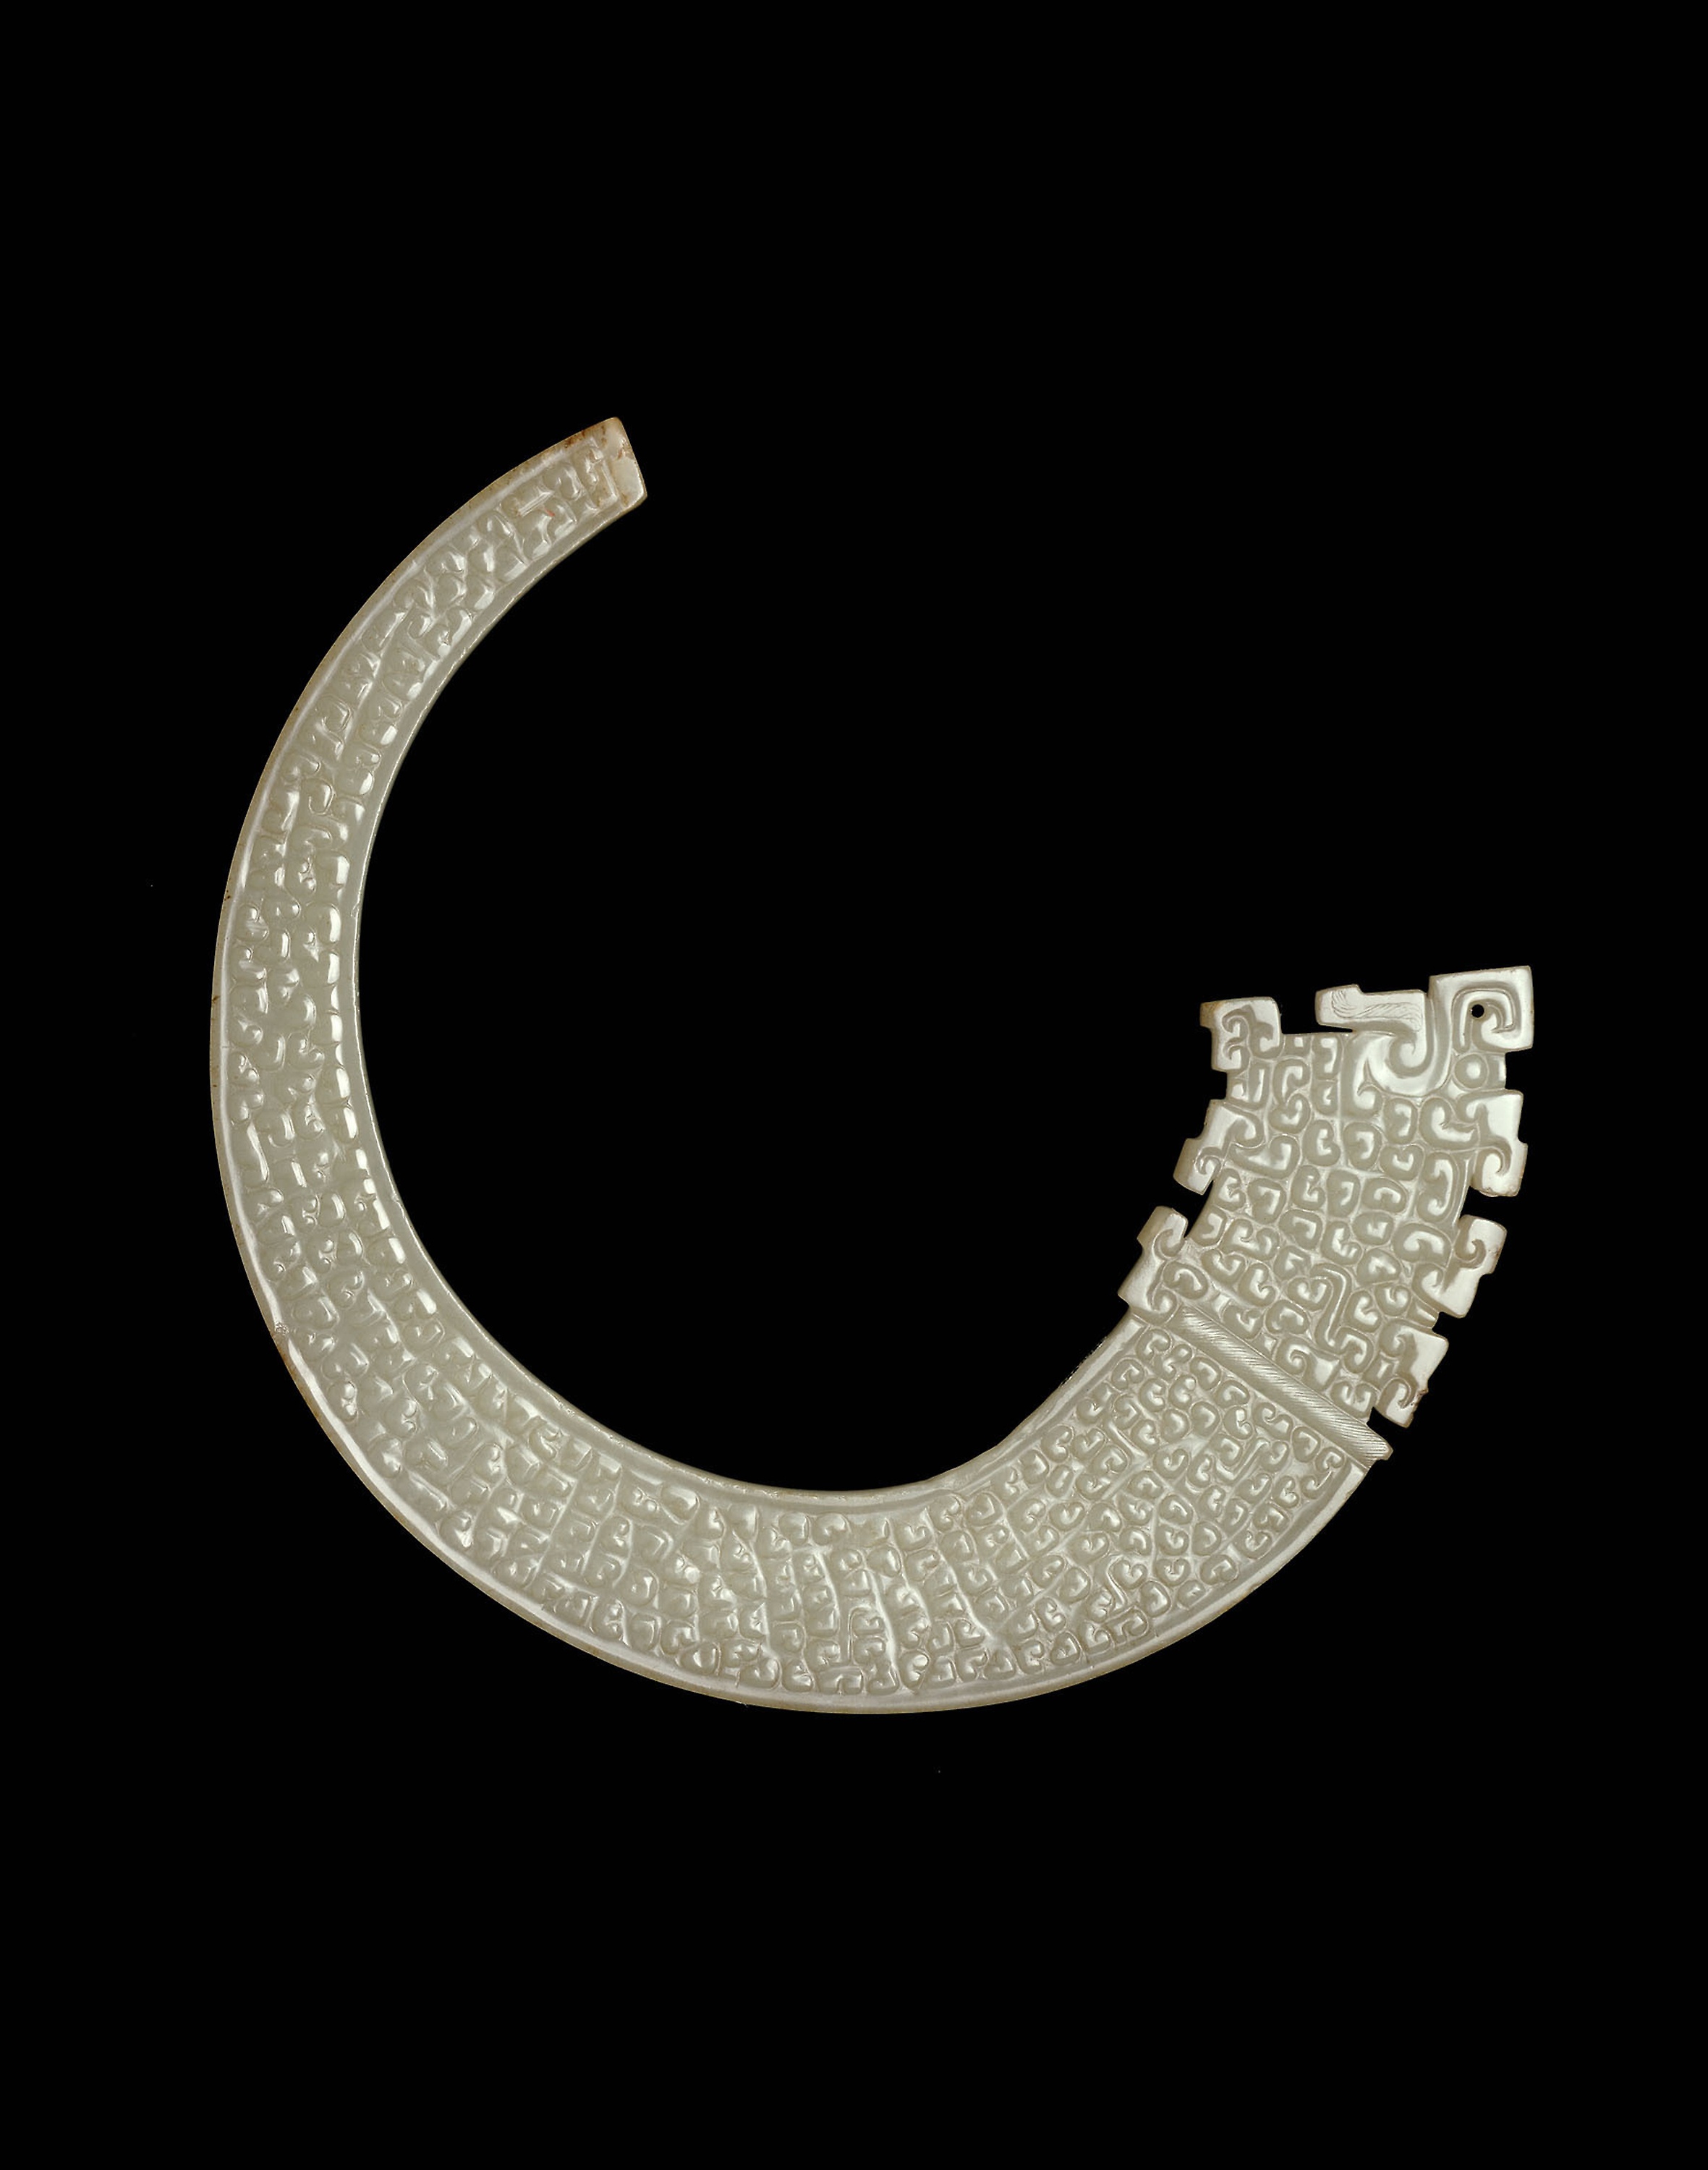
font, crescent, symbol, games, metal